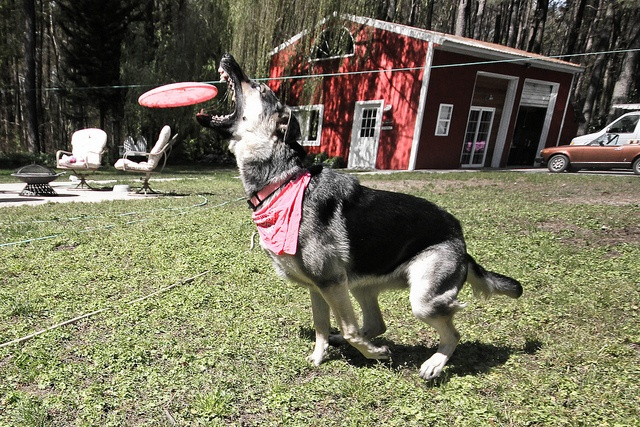
A german shepard dog wearing a bandana catching a frisbee.
A dog standing on top of a grass covered field.
A dog is about to catch a Frisbee in its mouth.
a dog going for a frisby with a house and vehicles in the background
A dog wearing a bandana, catching a Frisbee.